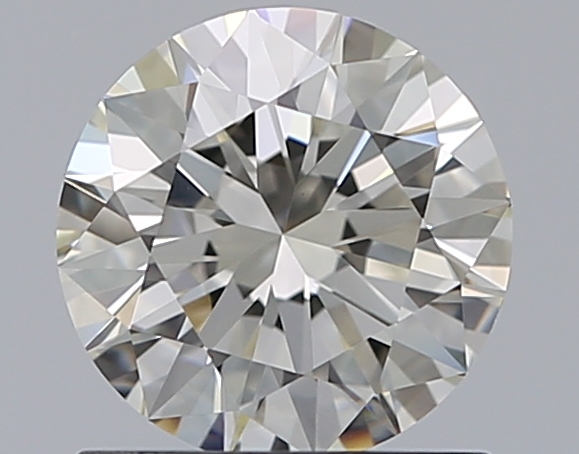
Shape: round
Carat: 1.01
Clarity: VVS2
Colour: K
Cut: EX
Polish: EX
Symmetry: EX
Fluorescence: N
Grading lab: GIA
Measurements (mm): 6.43 x 6.47 x 3.95